Auerbach Center

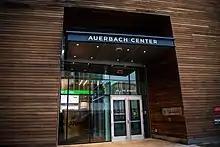
The entrance to the Auerbach Center

Named for the Celtics former president, general manager, and head coach Arnold "Red" Auerbach, the basketball practice facility is spread across the top two floors of The Auerbach Center and will include two parquet floor basketball courts. There is seating for 195 people overlooking the courts. The facility includes locker rooms, a players’ lounge, media space, strength and conditioning facilities, physical therapy areas with hydrotherapy pools, a sports science laboratory for Celtics' performance data collection, nutrition facilities, and a medical examination room containing GE Medical Imaging equipment. A 40-foot glass wall at The Auerbach Center facing the adjacent Massachusetts Turnpike allows visibility of the Celtics’ basketball practice facility.